Gräfenstein Land

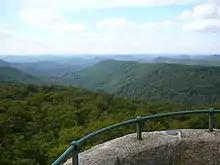
View from the Weißenberg hill over Gräfenstein Land. Gräfenstein Castle is in the centre

The ""Land"" lies in the southwest of the Palatine Forest, northeast of the city of Pirmasens, and is a component of the Palatinate Forest Nature Park, with a maximum elevation above sea level of 550 metres. The region is bounded in the west by the link road from Pirmasens, Rodalben and the River Schwarzach to Waldfischbach-Burgalben. In the east there is a natural boundary in the Wieslauter stream. To the south, Gräfenstein Land is bounded by the B 10 federal highway.